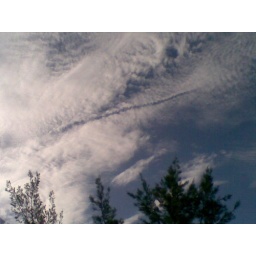
Fallstreak hole caused by plane passing through cloud